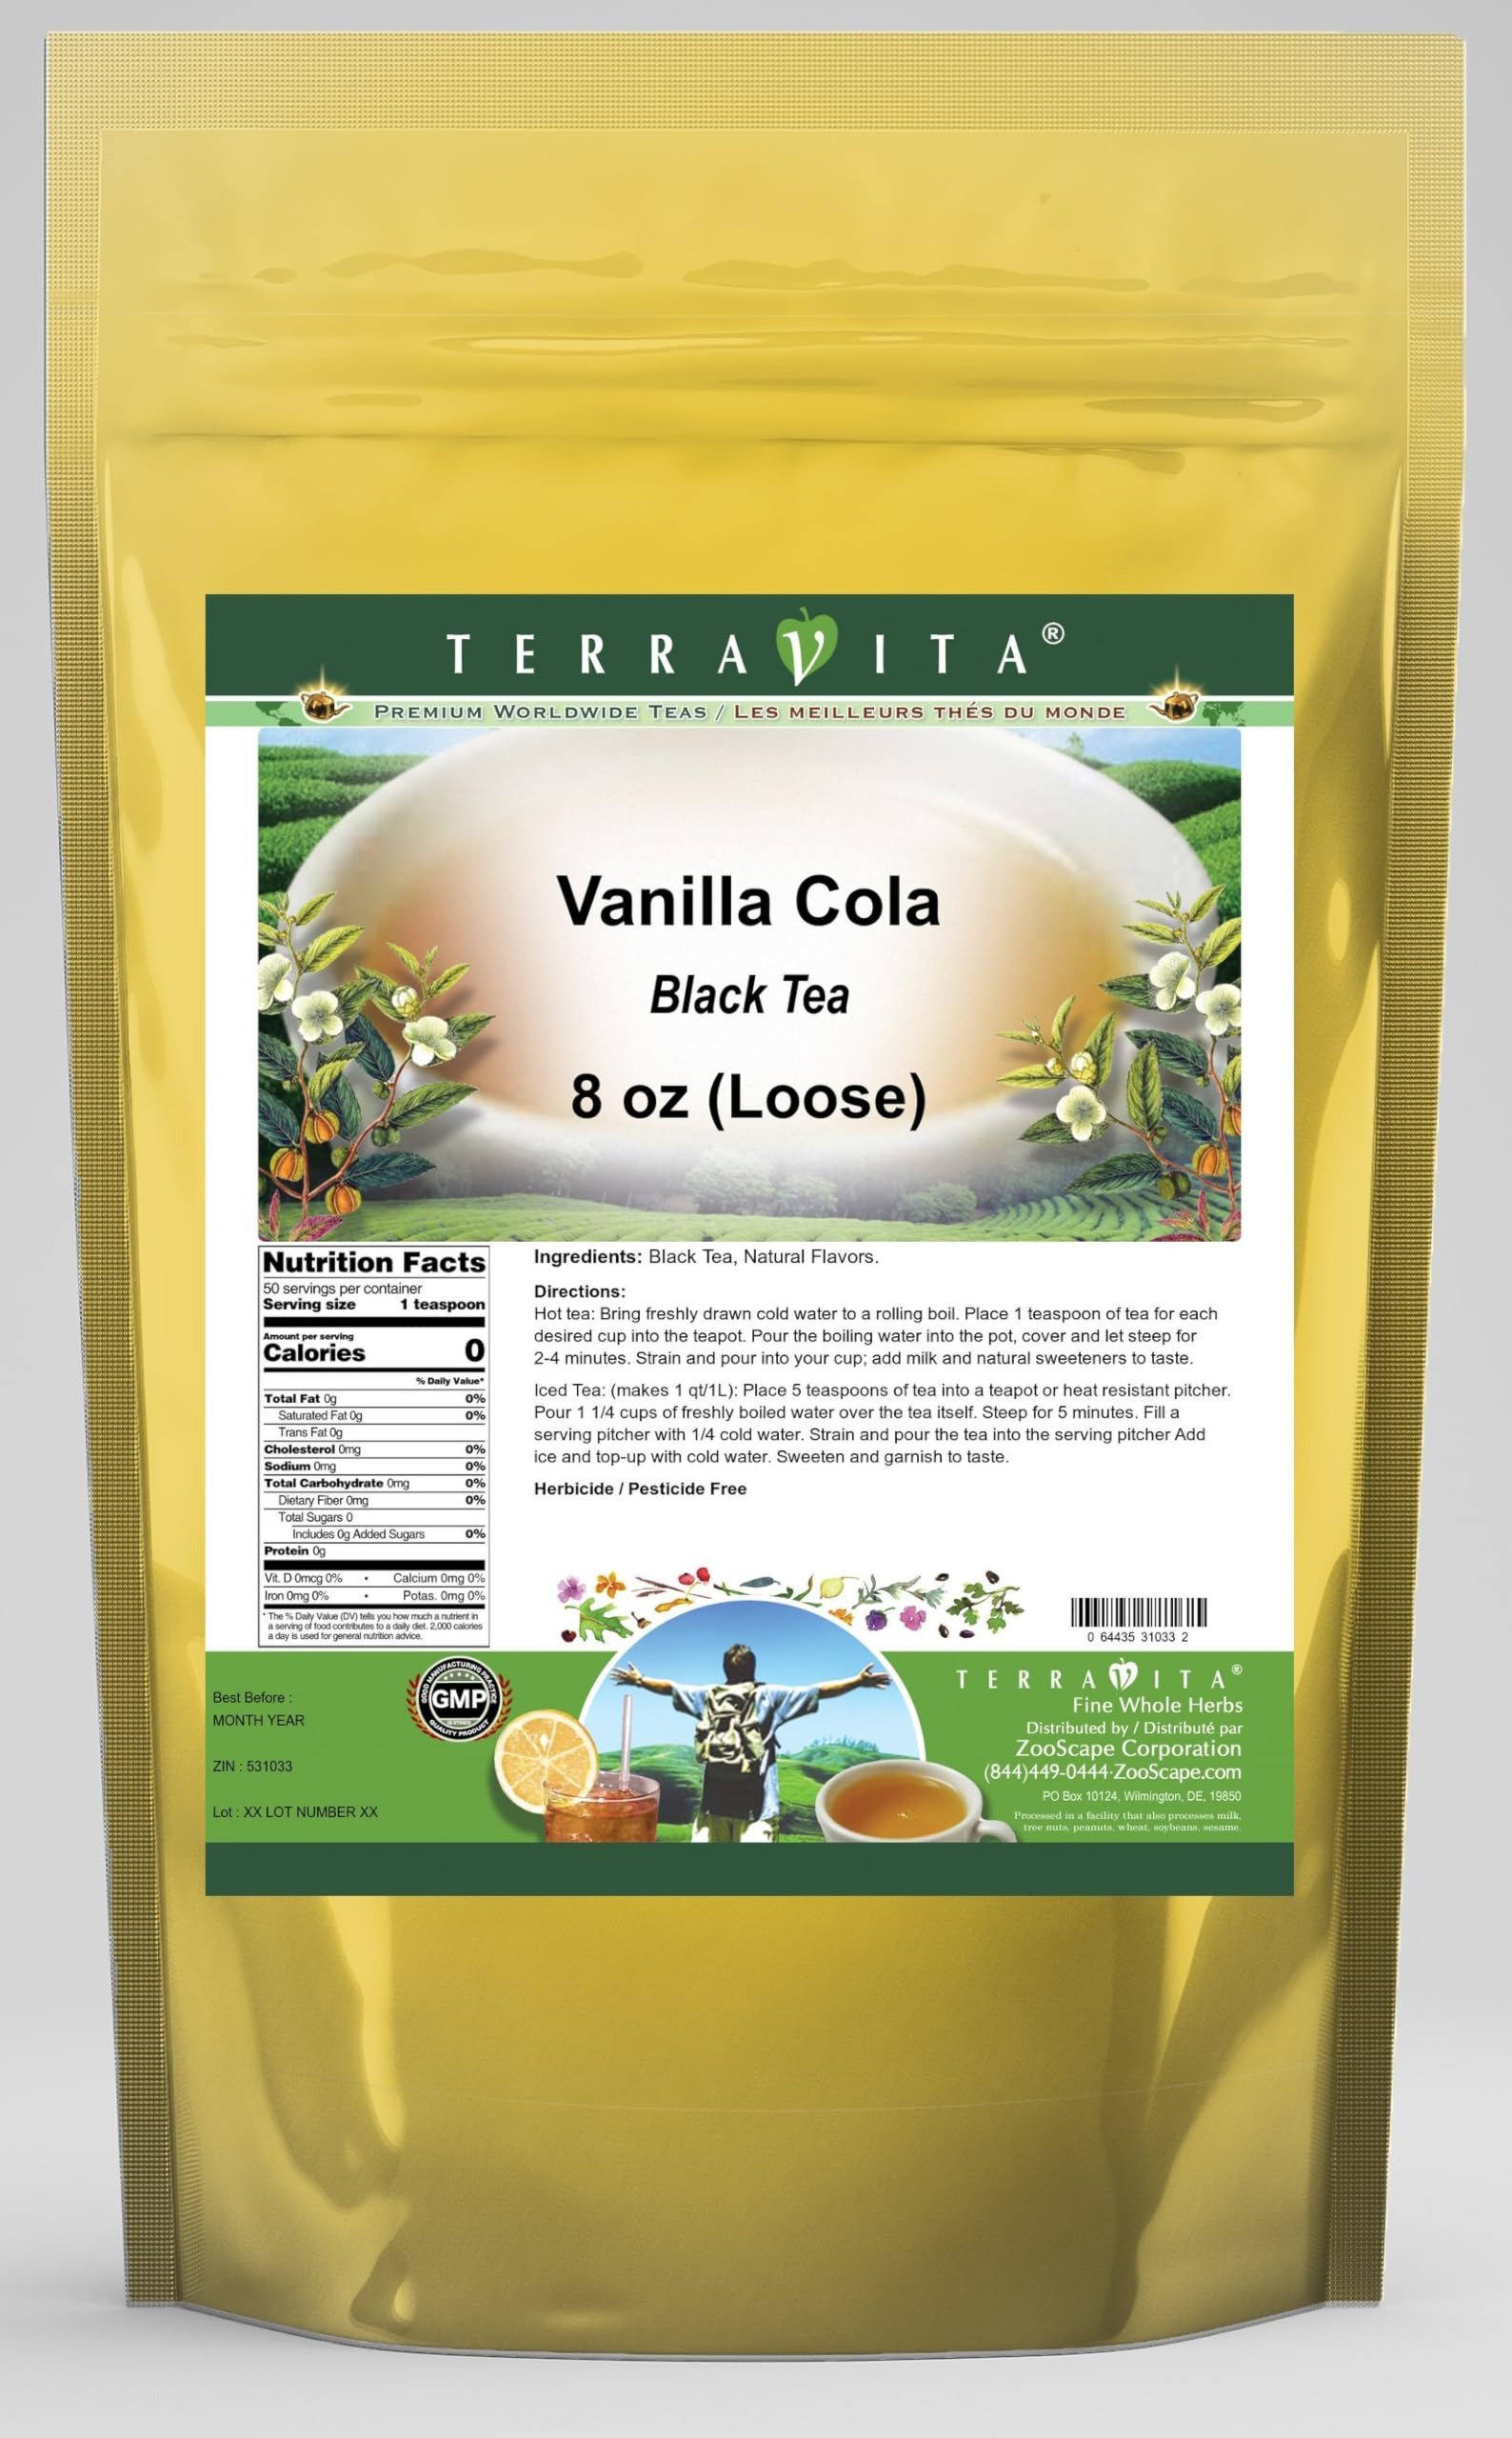
Item Name: Vanilla Cola Black Tea (Loose) (8 oz, ZIN: 531033) - 3 Pack
Bullet Point 1: Our Vanilla Cola Black Tea is a scrumptuous flavored Black tea that has a refreshing taste that will impress you! - Ingredients: Black tea and natural vanilla cola flavor.
Bullet Point 2: No fillers.
Bullet Point 3: Manufacturer: TerraVita
Bullet Point 4: Size: 8 oz
Bullet Point 5: Loose Leaf Black Tea - Packed in a convenient upright pouch!
Product Description: Our Vanilla Cola Black Tea is a scrumptuous flavored Black tea that has a refreshing taste that will impress you! - Ingredients: Black tea and natural vanilla cola flavor. - Hot tea brewing method: Bring freshly drawn cold water to a rolling boil. Place 1 teaspoon of tea for each desired cup into the teapot. Pour the boiling water into the pot, cover and let steep for 2-4 minutes. Strain and pour into your cup; add milk and natural sweeteners to taste. - Iced tea brewing method: (to make 1 liter/quart): Place 5 teaspoons of tea into a teapot or heat resistant pitcher. Pour 1 1/4 cups of freshly boiled water over the tea itself. Steep for 5 minutes. Fill a serving pitcher with 1/4 cold water. Strain and pour the tea into the serving pitcher Add ice and top-up with cold water. Sweeten and garnish to taste. - TerraVita is an exclusive line of premium-quality, natural source products that use only the finest, purest and most potent ingredients found around the world. TerraVita is hallmarked by the highest possible standards of purity, potency, stability and freshness. All of our products are prepared with the highest elements of quality control, from raw materials through the entire manufacturing process, up to and including the moment that the bottles or bags are sealed for freshness and shipped out to you. Our highest possible standards are certified by independent laboratories and backed by our personal guarantee. - TerraVita exists to meet and ensure your family's health and wellness without the harmful effects of chemicals and health products. We strive to make all of our products affordable and reliable and are constantly searching the market to maintain our affordability and to look for new ways to serve you and the ones you love. TerraVita has become a trusted house
Value: 24.0
Unit: Ounce

Price: 67.78